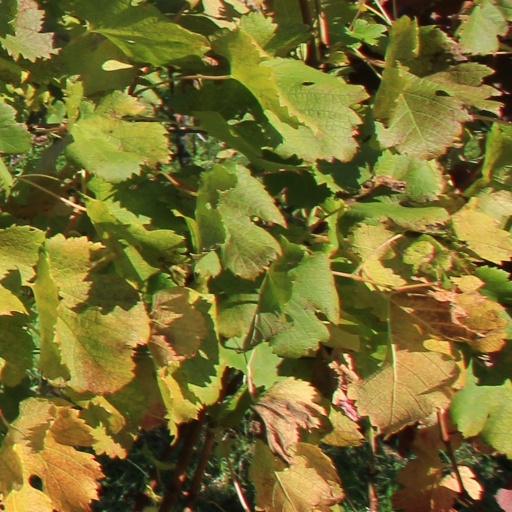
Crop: grape